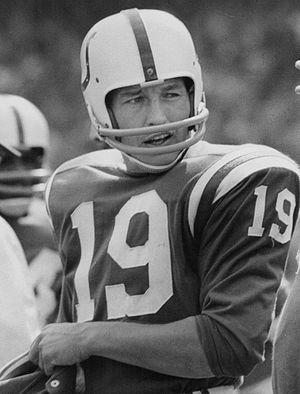
Johnny Unitas, né le 7 mai 1933 à Pittsburgh et mort le 11 septembre 2002, est un joueur de football américain évoluant au poste de quarterback.